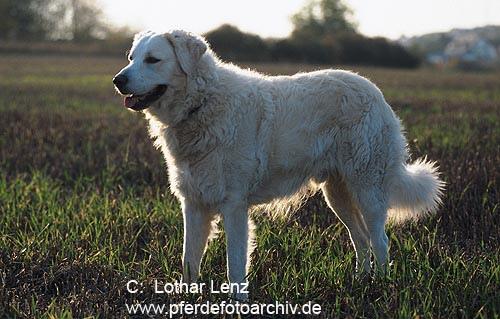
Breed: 223-n000067-kuvasz